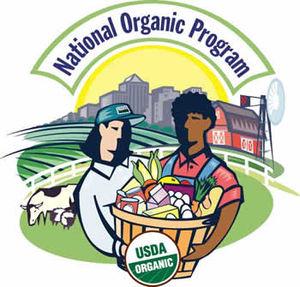
L'agriculture est un secteur clé de l'économie des États-Unis, le pays étant le 1ᵉʳ exportateur et le 2ᵉ importateur mondial. C'est la troisième puissance agricole au monde, derrière la Chine et l'Union européenne. Le secteur emploie 1,7 % de la population active en 2004.
Aux États-Unis, le National Organic Program est l'organisme qui contrôle l'alimentation issue de l'agriculture biologique, sous l'égide du Département de l'Agriculture des États-Unis. Cet organisme est responsable de l'attribution du label « USDA organic ».